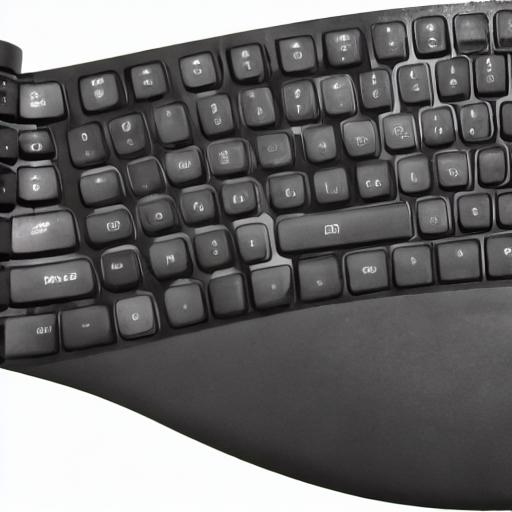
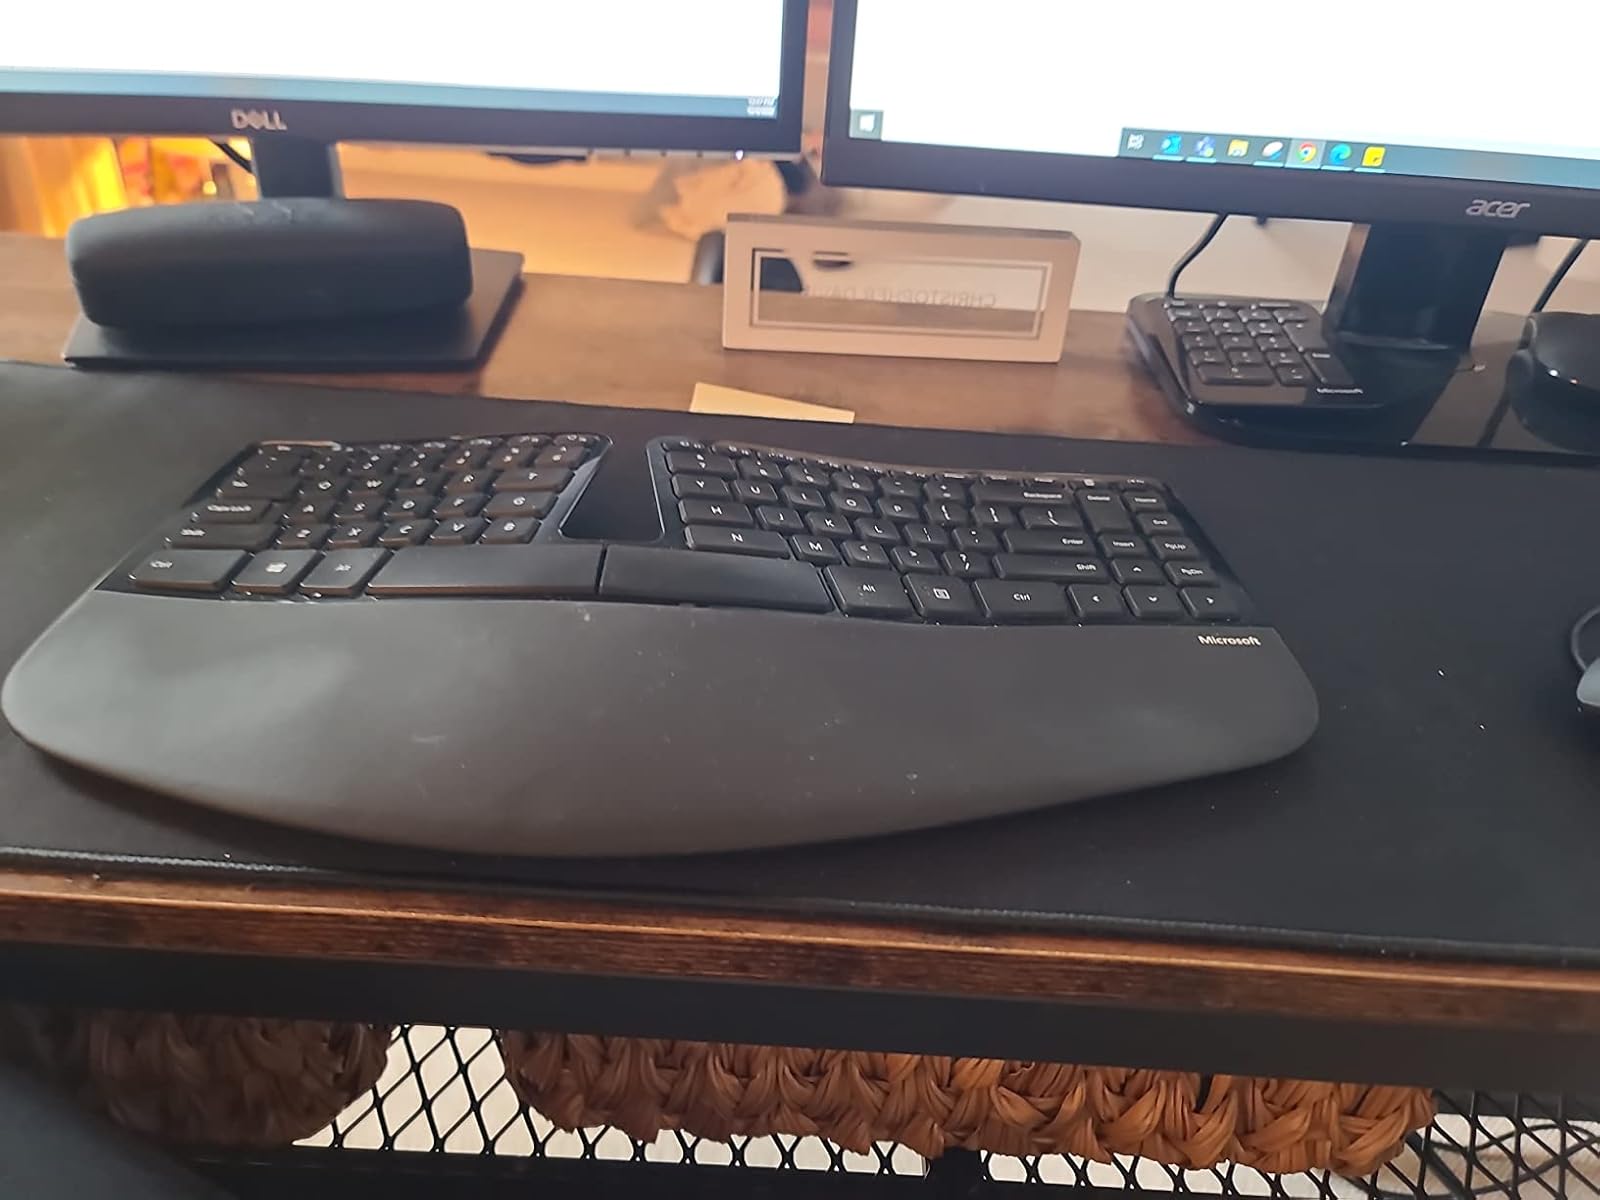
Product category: keyboard
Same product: no